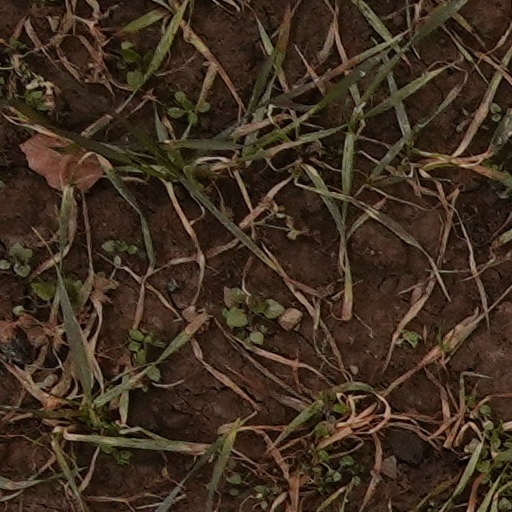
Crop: wheat